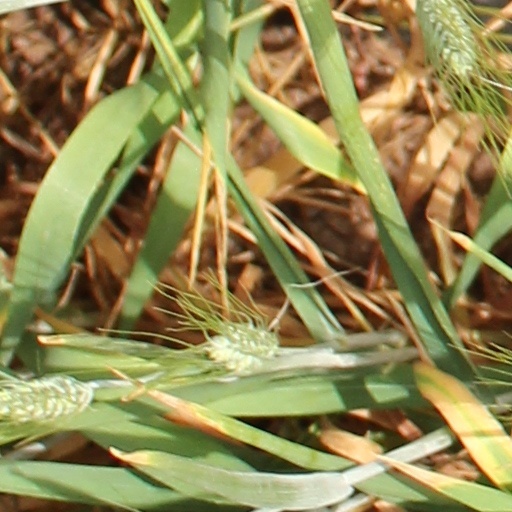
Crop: wheat